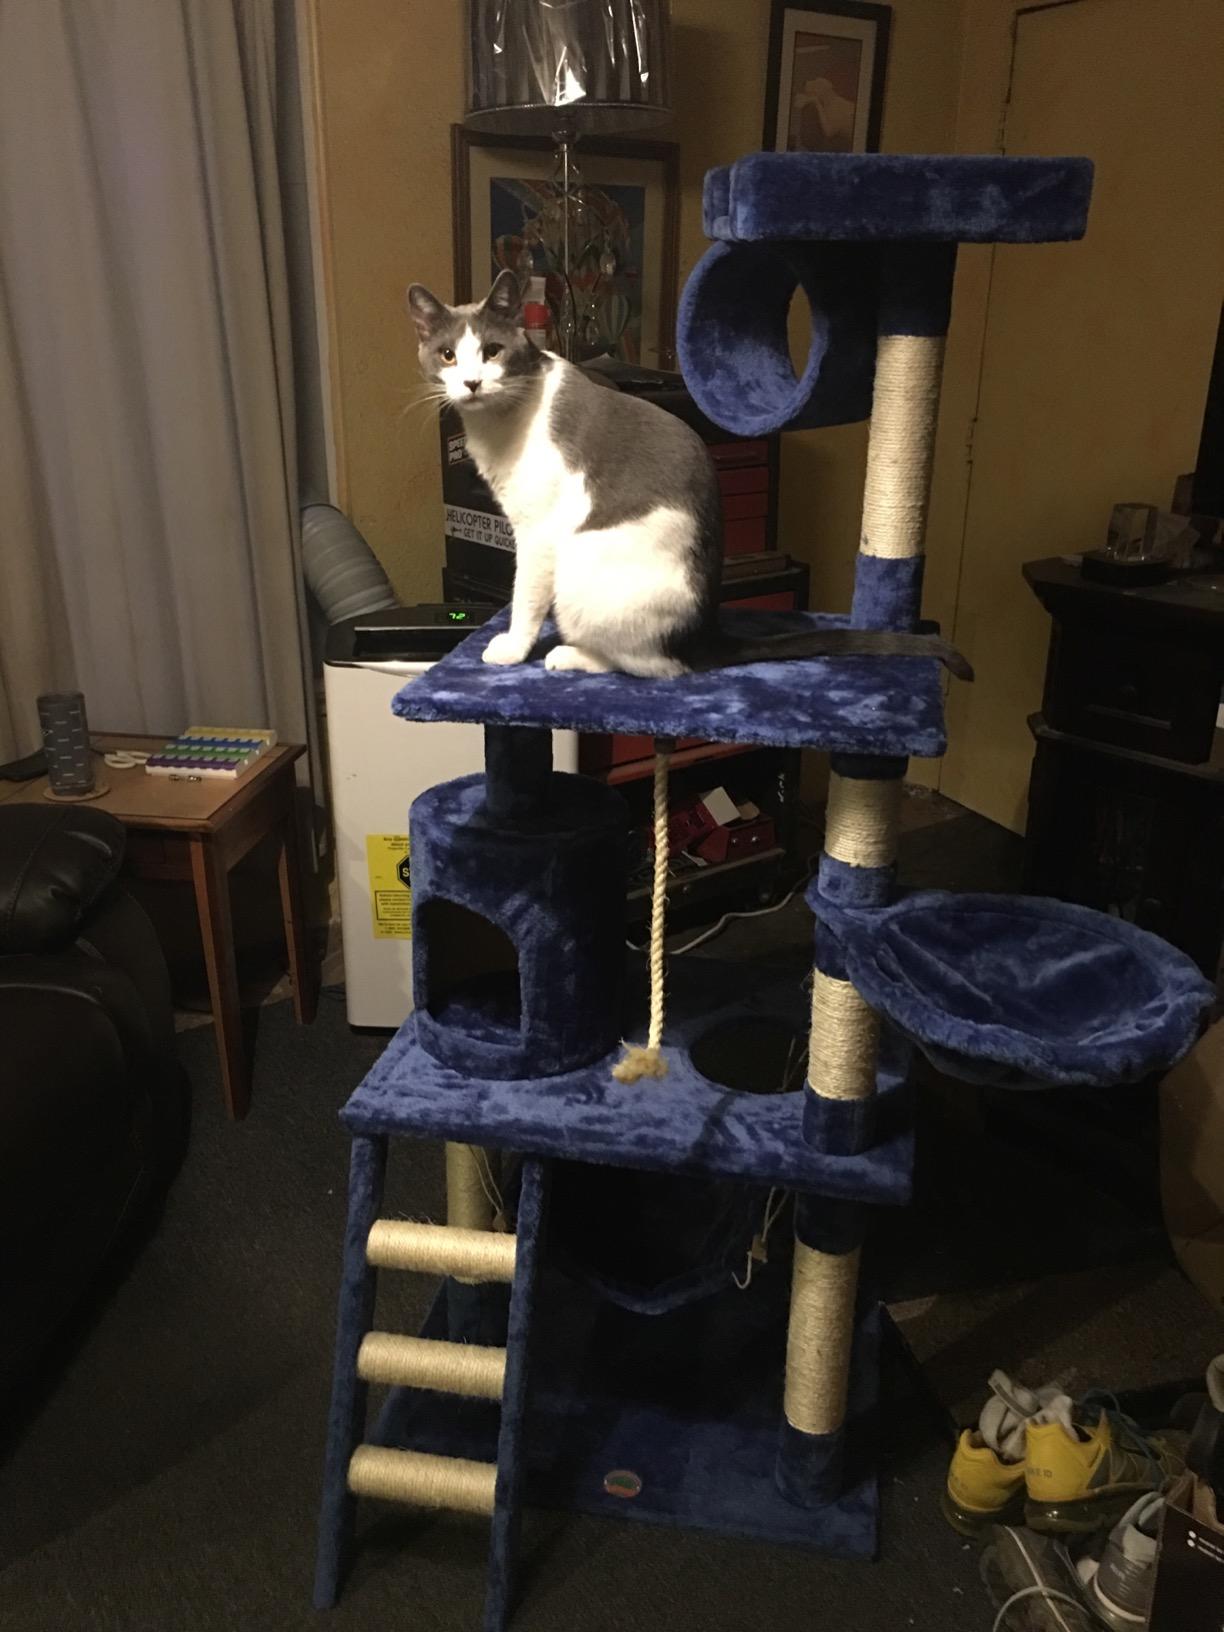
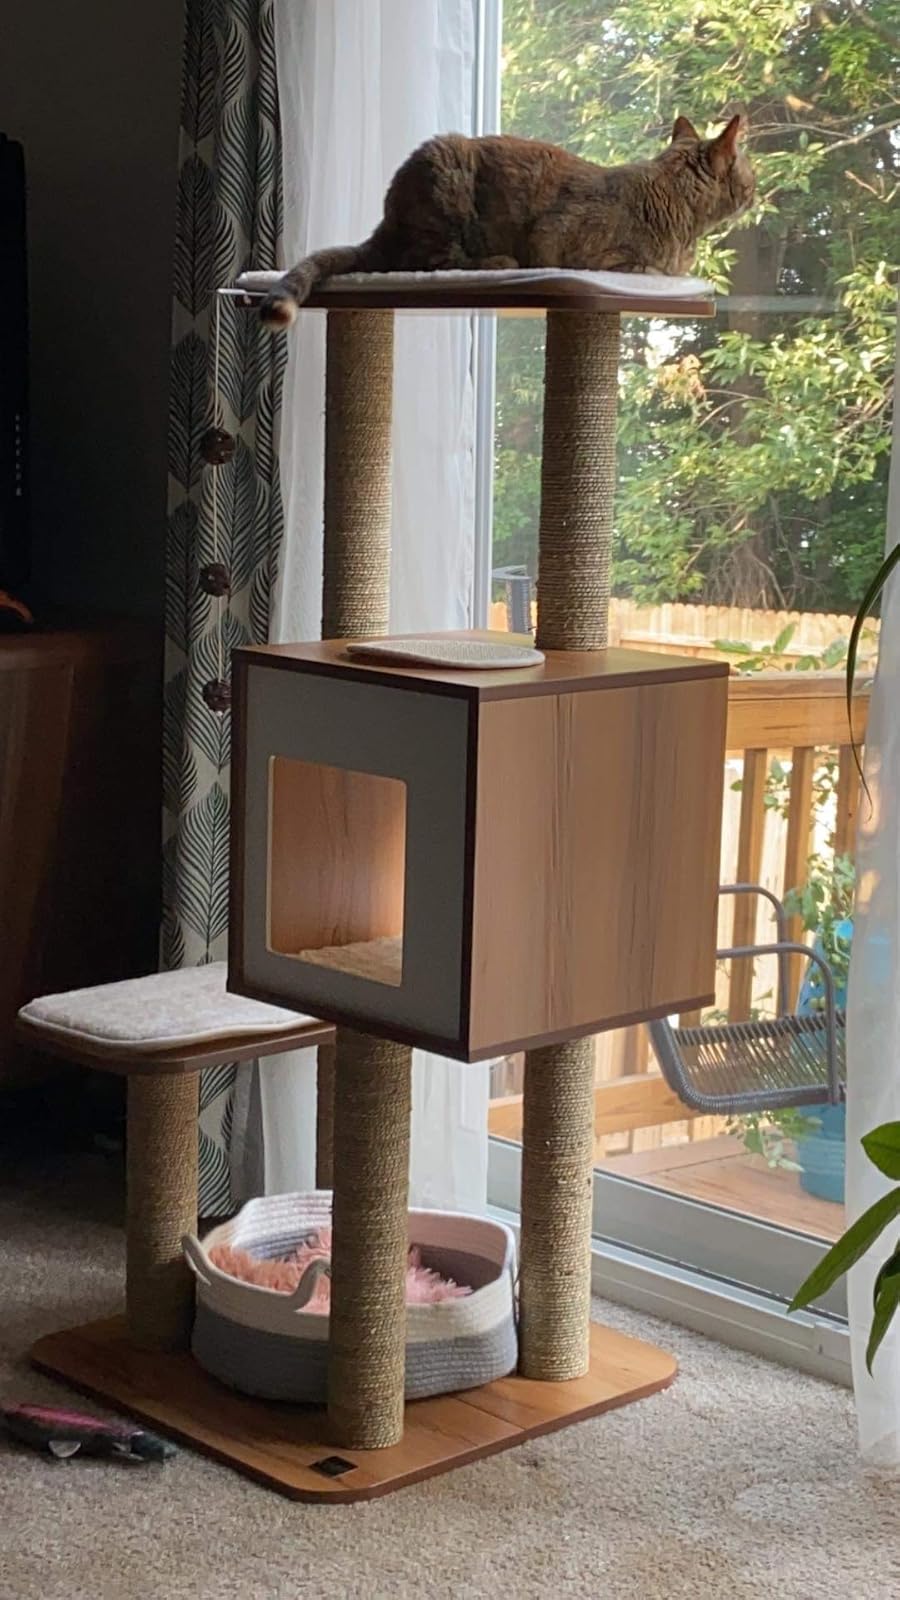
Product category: items_cat tree
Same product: no